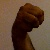
The image shows a hand gesture representing the letter 'M' in Indian Sign Language.